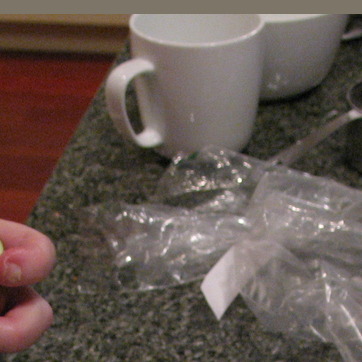
Material: plastic